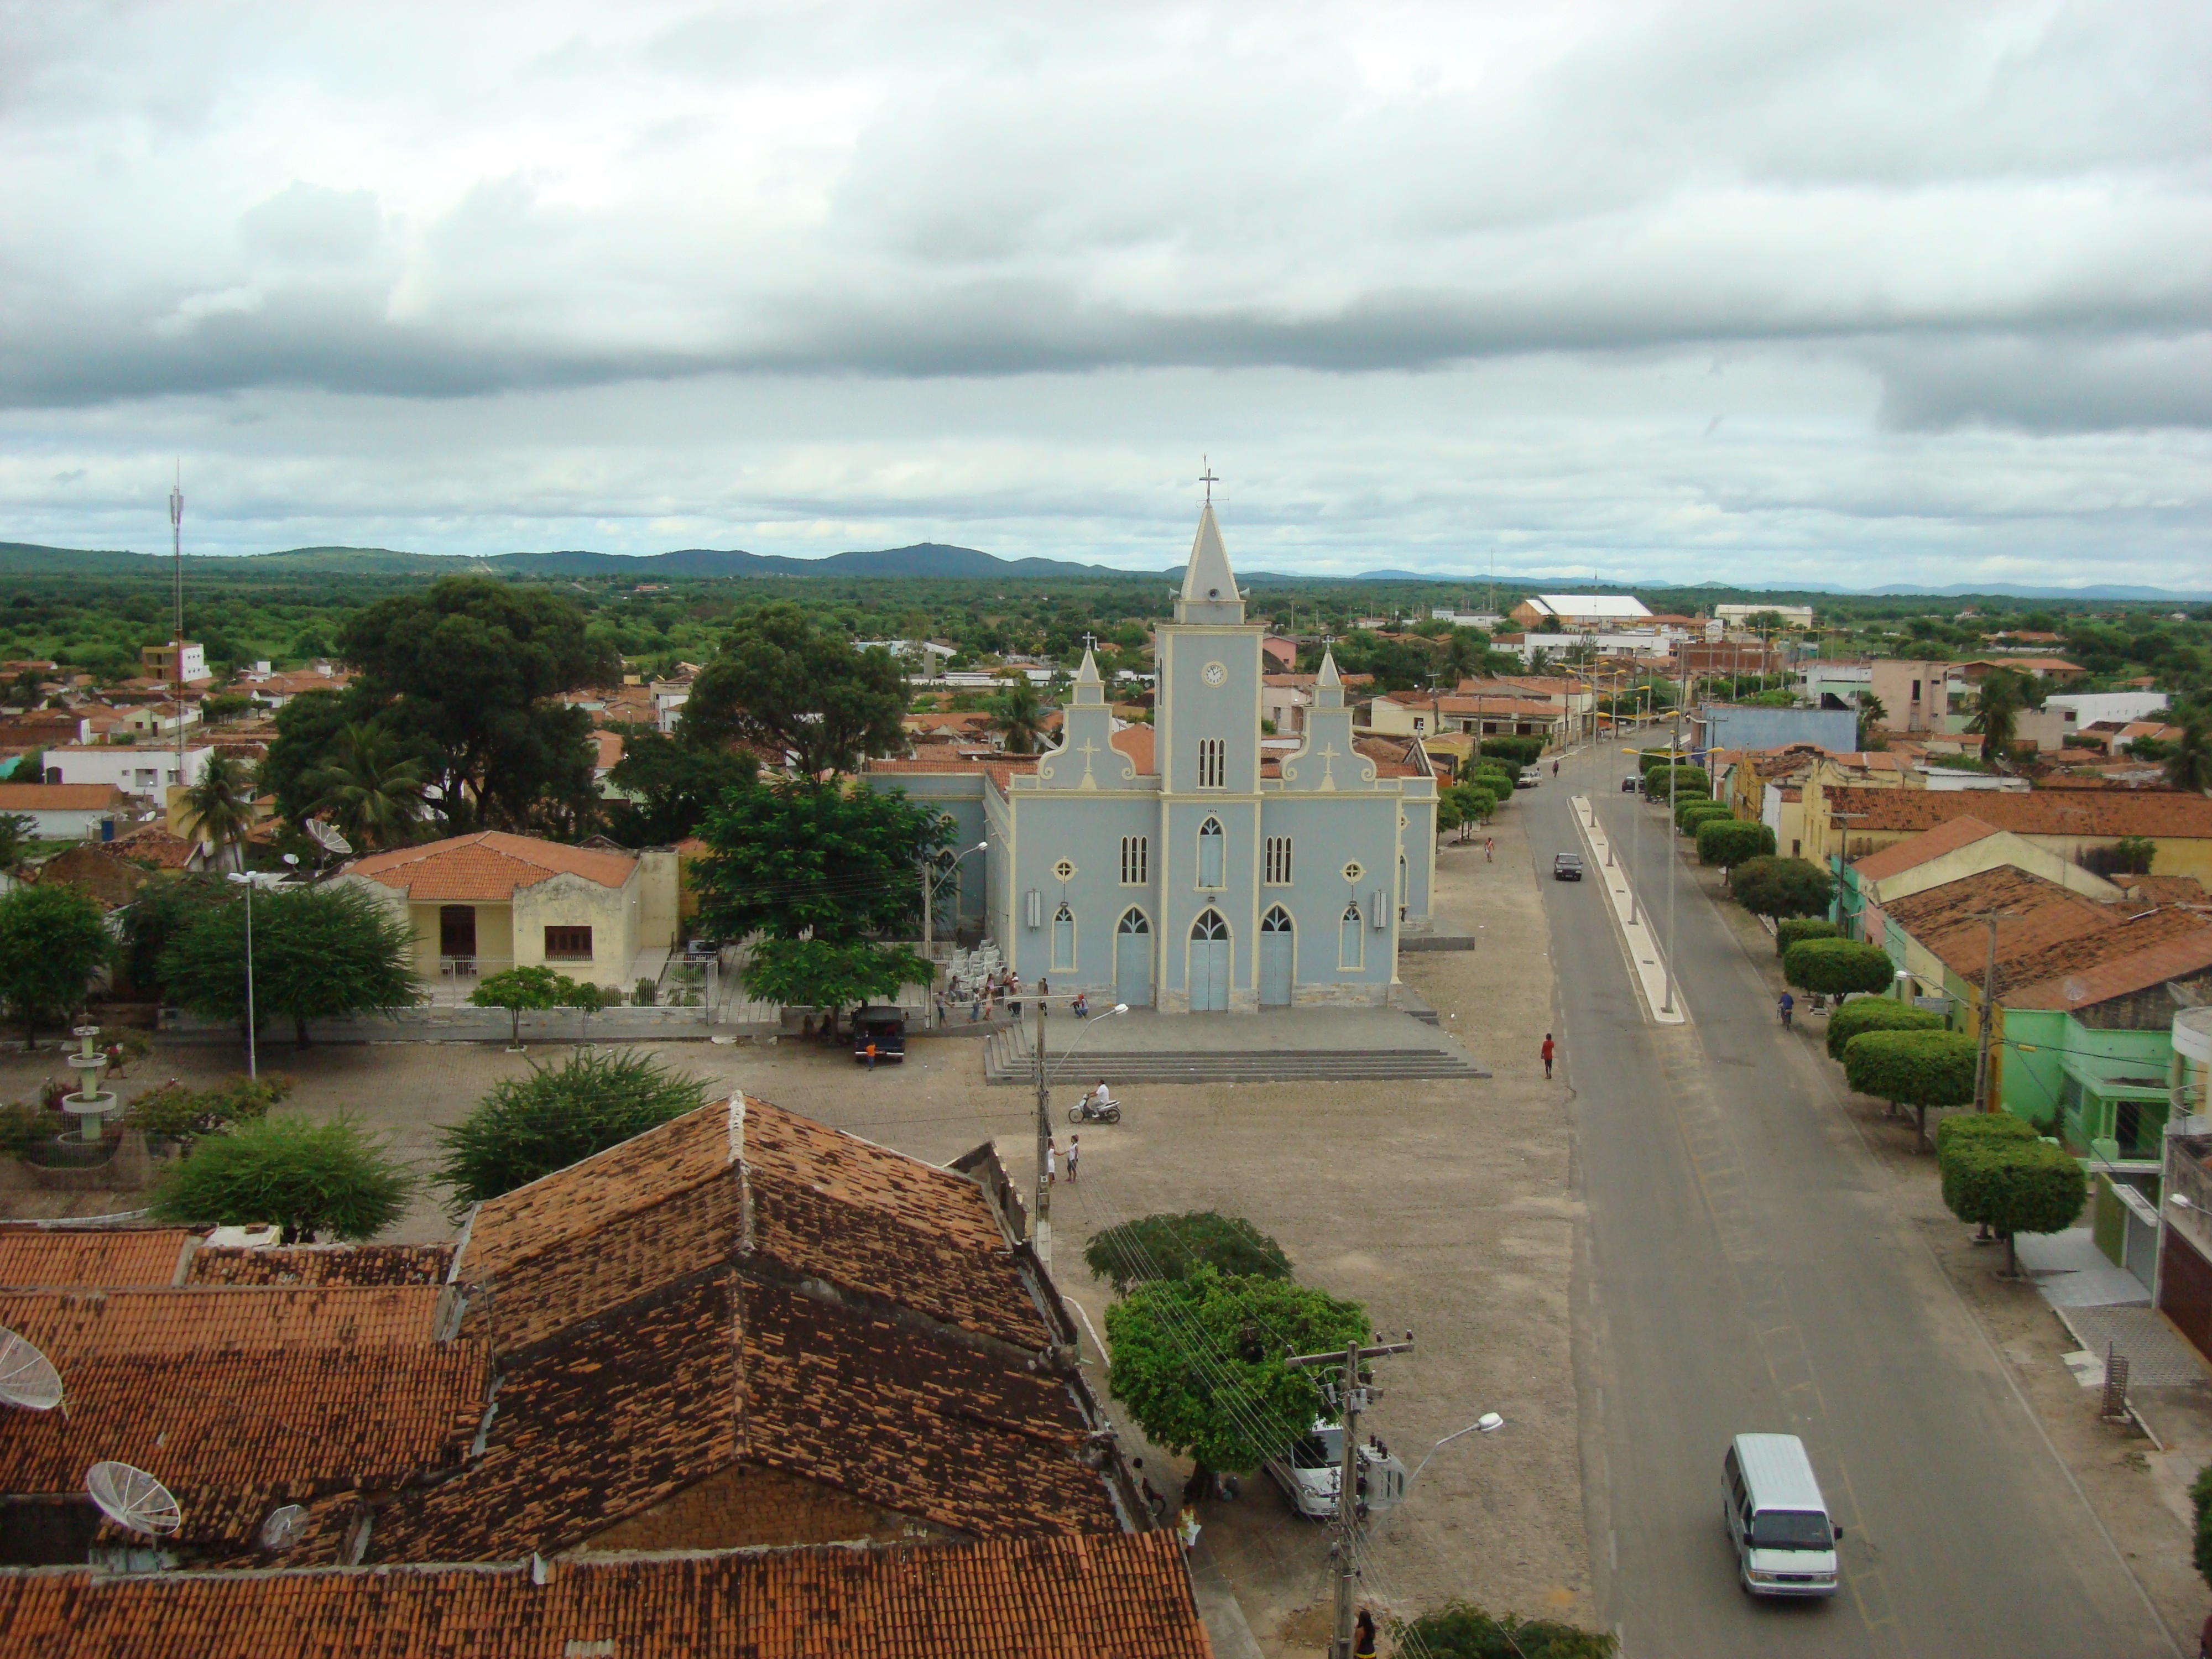
town, cityscape, church, estate, array, aerial photography, residential area, uira na pb